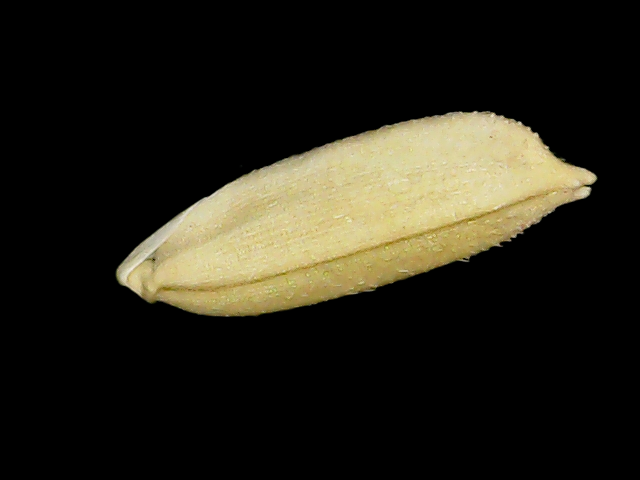
Rice variety: Bd30